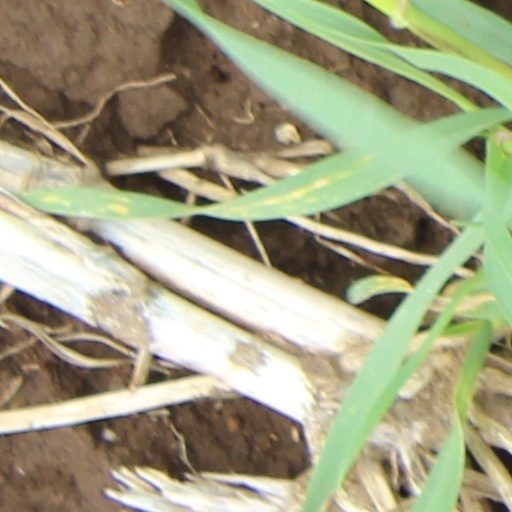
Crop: wheat